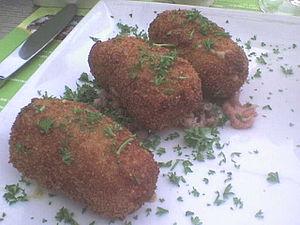
Croquette de crevette flamande
Les croquettes aux crevettes sont une spécialité culinaire de Belgique. Il s'agit d'une friture préparée avec des crevettes grises et une sauce béchamel au beurre et au lait, le tout étant pané. Certains chefs les réalisent en y ajoutant du parmesan.